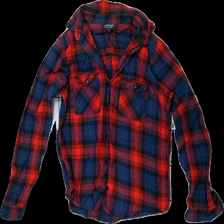
View: front
Type: Shirt
Category: Ladies
Brand: Not in the list
Brand text on label: top shop
Colors: Blue, Red
Material: 100% Cotton
Pattern: Checkered print
Cut: Regular
Size: 38
Season: All
Price range: 50-100
Recommended usage: Reuse
Description: Chekcered shirt